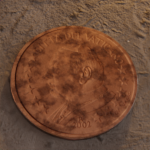
Coin value: 2cents
Country: va
Edition: 2002